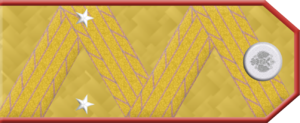
Mikhaïl Dmitrievitch Netchvolodoff, né le 10 février 1867 à Saint-Pétersbourg et décédé le 10 janvier 1951 à Paris, est un général russe de l’armée impériale membre du corps expéditionnaire russe en France lors de la Première Guerre mondiale
Viatcheslav Matveïevitch Tkatchiov ou Tkatchev, né le 6 octobre 1885 dans le Kouban et décédé le 25 mars 1965 à Krasnodar, était un général de l’aviation impériale russe, participant à la Première Guerre mondiale et à la guerre civile russe.
Nikolaï Ivanovitch Alexandrov est un guitariste et compositeur russe, général-major de l’armée impériale russe, né en 1818, décédé en 1884.
Mikhaïl Gordeïevitch Drozdovski, né le 7 octobre 1881 à Kiev et mort le 1ᵉʳ janvier 1919 à Rostov-sur-le-Don, est un général de division russe, chevalier des ordres de Saint-Georges, Saint-Vladimir, Sainte-Anne et Saint-Stanislas. Vétéran de la guerre russo-japonaise et de la Première Guerre mondiale, représentant de la branche monarchiste du mouvement blanc.